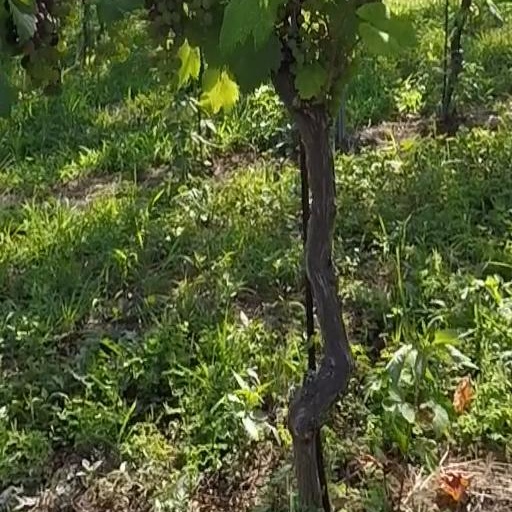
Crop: grape